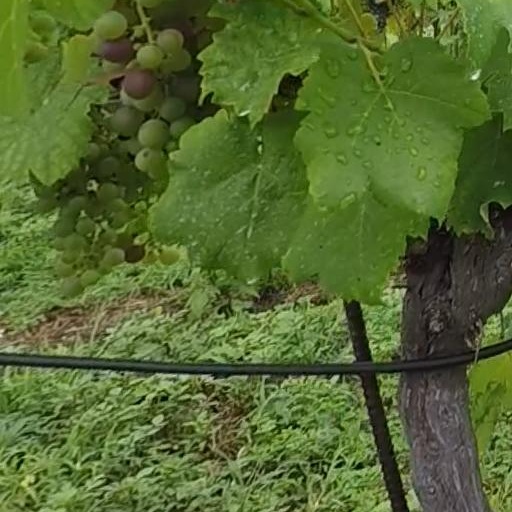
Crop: grape